North Banat District

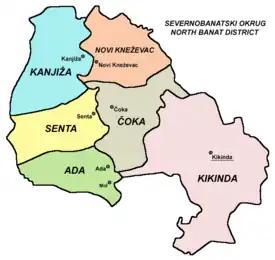
Map of the North Banat District

The North Banat District is one of administrative districts of Serbia. It lies in the geographical regions of Banat and Bačka. According to the 2022 census, the North Banat District has a population of 117,896 inhabitants. The administrative center of the district is the city of Kikinda.